Tapley Mountains

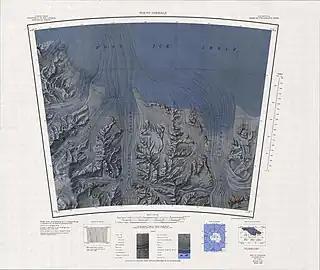
Western Tapley Mountains in southeast of map

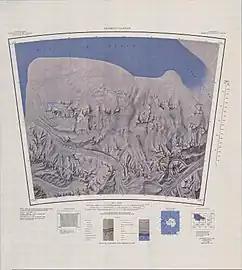
Easterm Tapley Mountains in southwest of map

An isolated rock ridge long, extending west along the north side of Albanus Glacier and marking the southwest extremity of the Tapley Mountains.